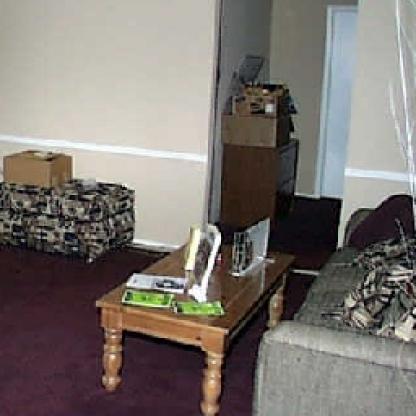
Scene: Indoor